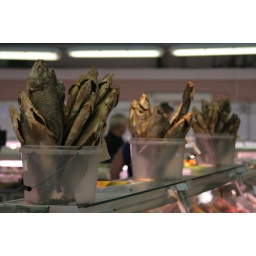
Vobla the great. Get a vase of these in house and even the cats will stay away. Guaranteed!